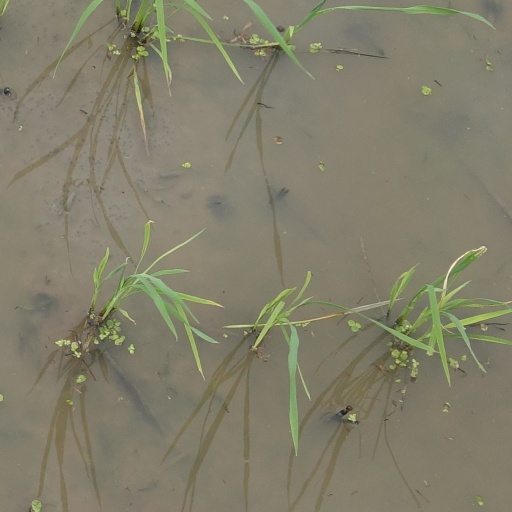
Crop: rice